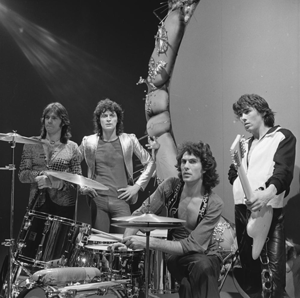
Cesar Zuiderwijk, né le 18 juillet 1948 à La Haye aux Pays-Bas sous le nom de Cornelis Johannes Zuiderwijk, est un musicien néerlandais qui est le batteur du groupe de hard rock Golden Earring depuis 1970.
Rinus Gerritsen, né le 9 août 1946 à La Haye aux Pays-Bas, est un musicien néerlandais connu principalement comme co-fondateur et bassiste du groupe de hard rock Golden Earring.